Standard Oil Company Headquarters

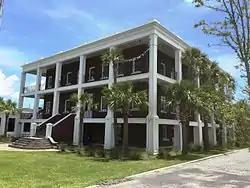

The Standard Oil Company Headquarters are a cluster of historic commercial buildings at 1600 Meeting Street in Charleston, South Carolina. The main building is a distinctive commercial take on Charleston's residential architecture, with a two-story porch wrapping around its north and west sides. The three buildings were built in 1926 for the Standard Oil Company of New Jersey, housing management and other facilities associated with the adjacent Charleston Refinery.